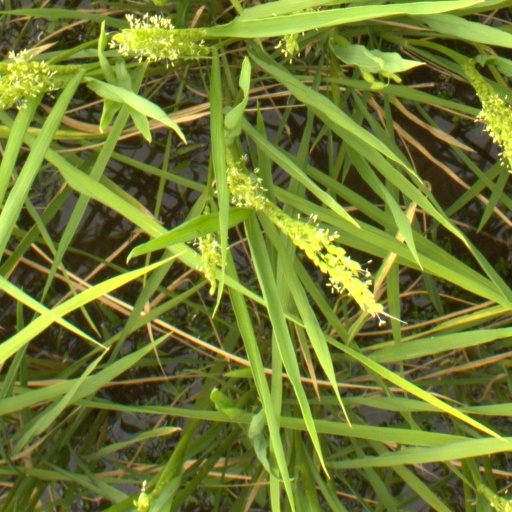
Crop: rice